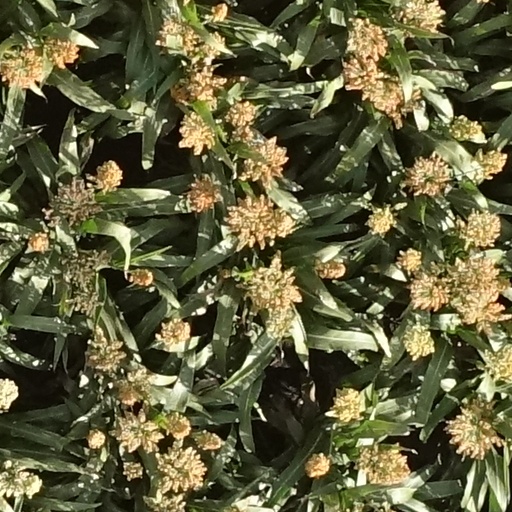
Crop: sorghum